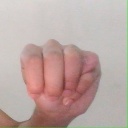
अक्षर: म